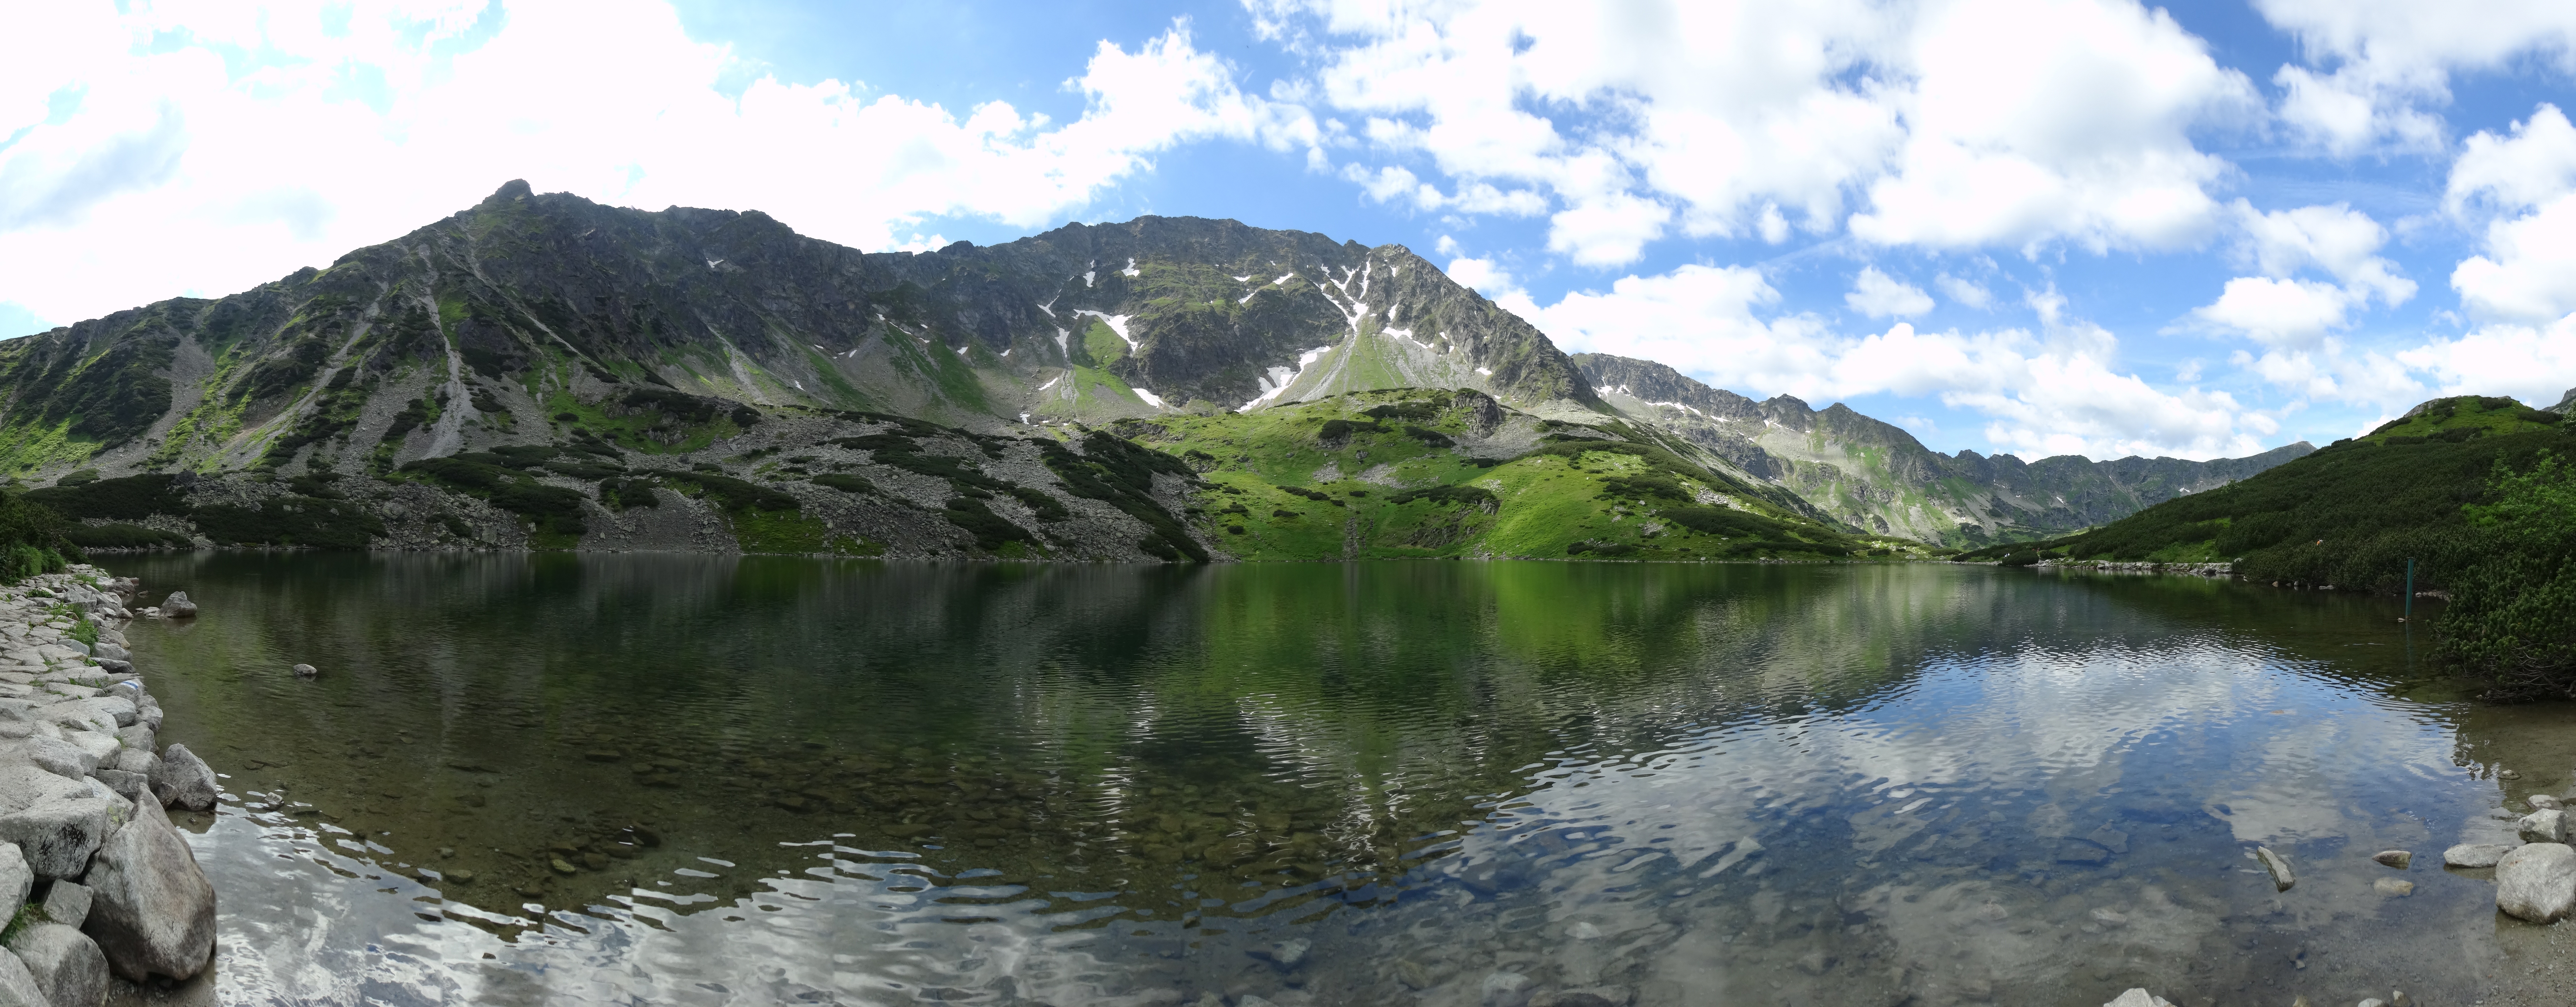
landscape, nature, wilderness, mountain, lake, valley, mountain range, panorama, reflection, fjord, reservoir, mountains, alps, poland, plateau, fell, loch, tatry, tarn, the high tatras, valley of five ponds, mountainous landforms